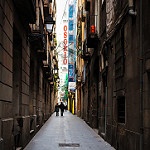
Label: street